Robert Seymour (illustrator)

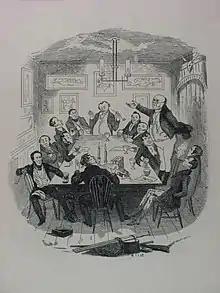
Mr. Pickwick addresses the Club

Robert Seymour (1798 – 20 April 1836) was a British illustrator known for his illustrations for "The Pickwick Papers" by Charles Dickens and for his caricatures. He committed suicide after arguing with Dickens over the illustrations for "Pickwick".